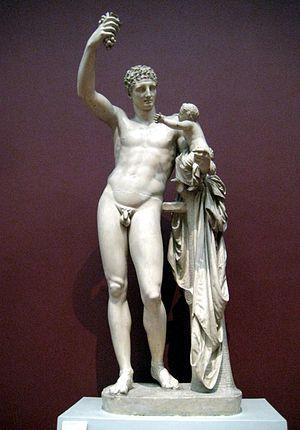
Hermès portant Dionysos enfant, également connu sous les noms d’Hermès de Praxitèle ou Hermès d'Olympie, est une statue grecque antique découverte en 1877 dans les ruines du temple d'Héra à Olympie. Elle est exposée au musée archéologique d'Olympie.
Anubis est un dieu funéraire de l'Égypte antique, maître des nécropoles et protecteur des embaumeurs, représenté comme un grand canidé noir couché sur le ventre, sans doute un chacal ou un chien sauvage, ou comme un homme à tête de canidé. La signification du mot Anubis, inpou en égyptien ancien, Anoub en copte, Ἄνουβις / Anoubis en grec ancien, demeure obscure : de nombreuses explications ont été avancées, mais il peut s'agir simplement d'une onomatopée traduisant le hurlement du chacal. La forme canine du dieu a peut-être été inspirée aux Anciens Égyptiens par le comportement des canidés, souvent charognards opportunistes errant la nuit dans les nécropoles à la recherche de cadavres.